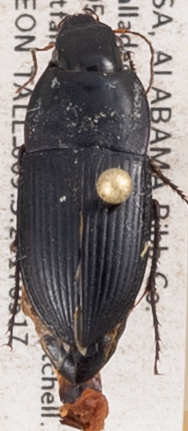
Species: Anisodactylus merula
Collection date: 2017-05-17
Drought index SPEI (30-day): -0.034
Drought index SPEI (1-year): -1.082
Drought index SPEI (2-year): -0.62